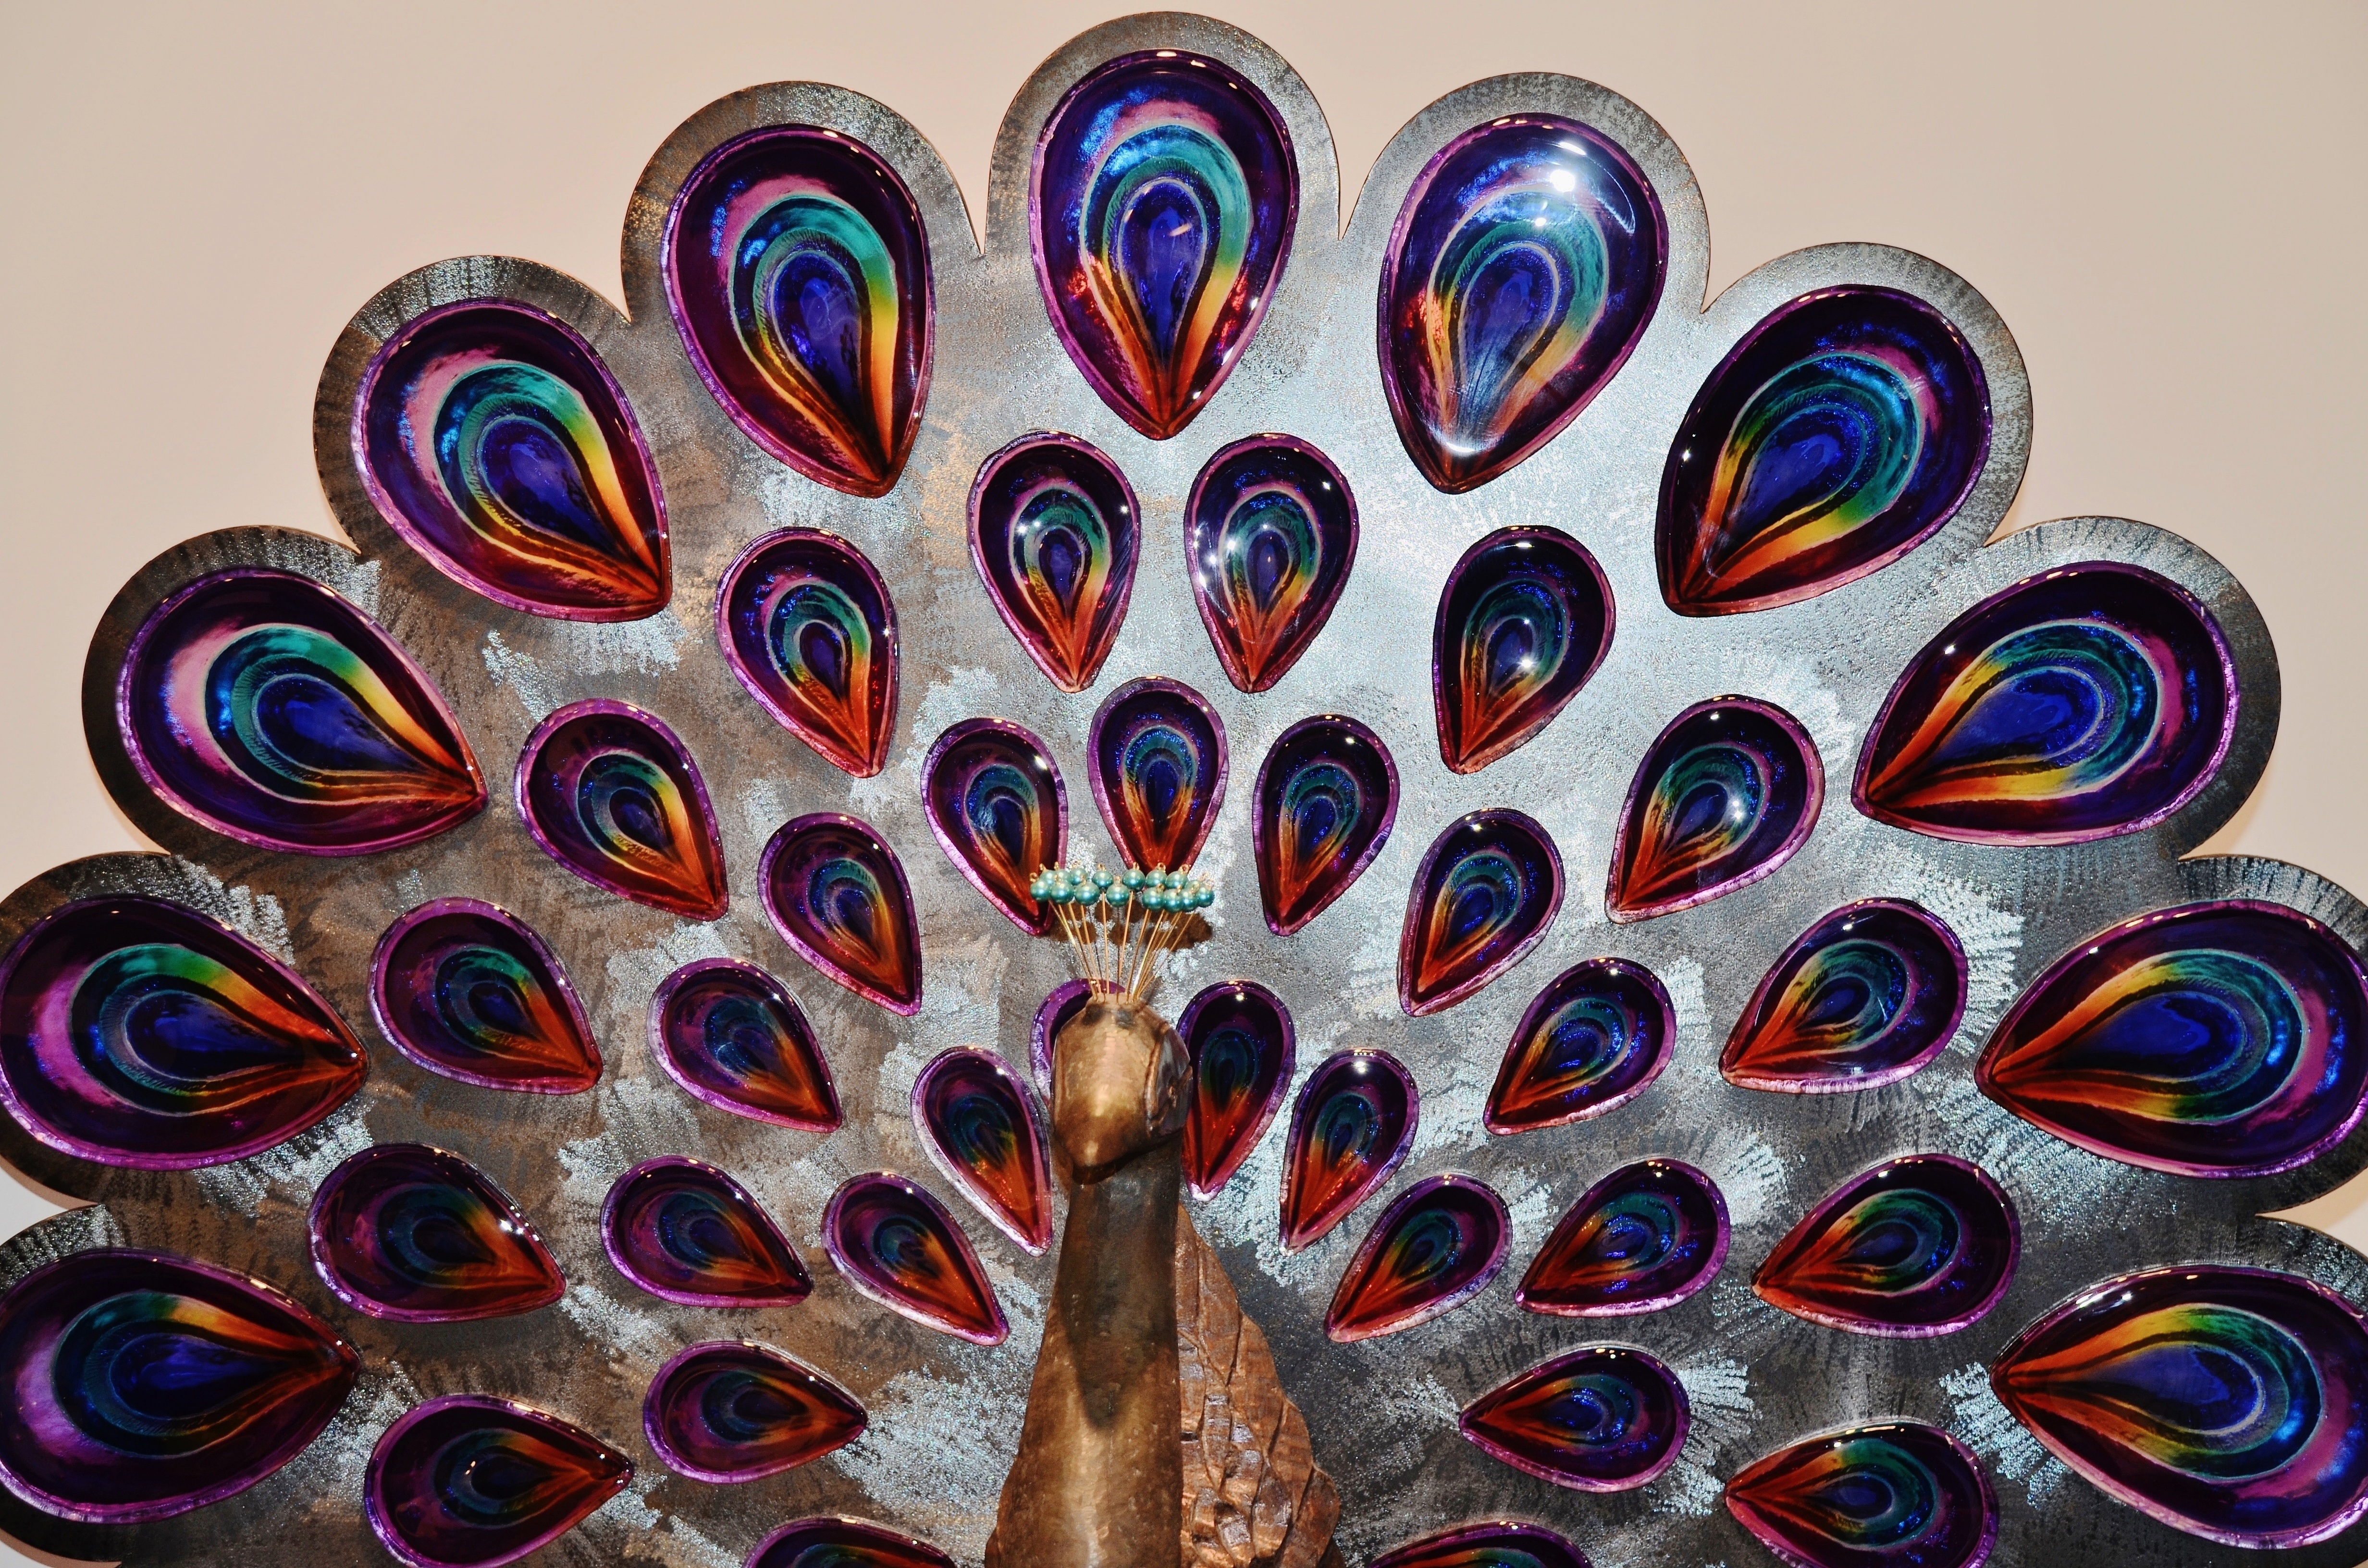
bird, wing, glass, animal, decoration, pattern, symbol, color, blue, colorful, toy, decor, feather, circle, peacock, art, design, decorative, symmetry, fashion accessory, psychedelic art, fractal art